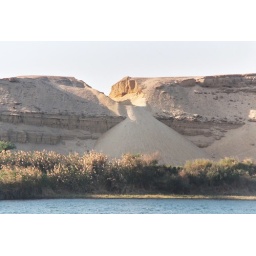
Taken from the Nile river in Egypt the sand finds its way through a crack.